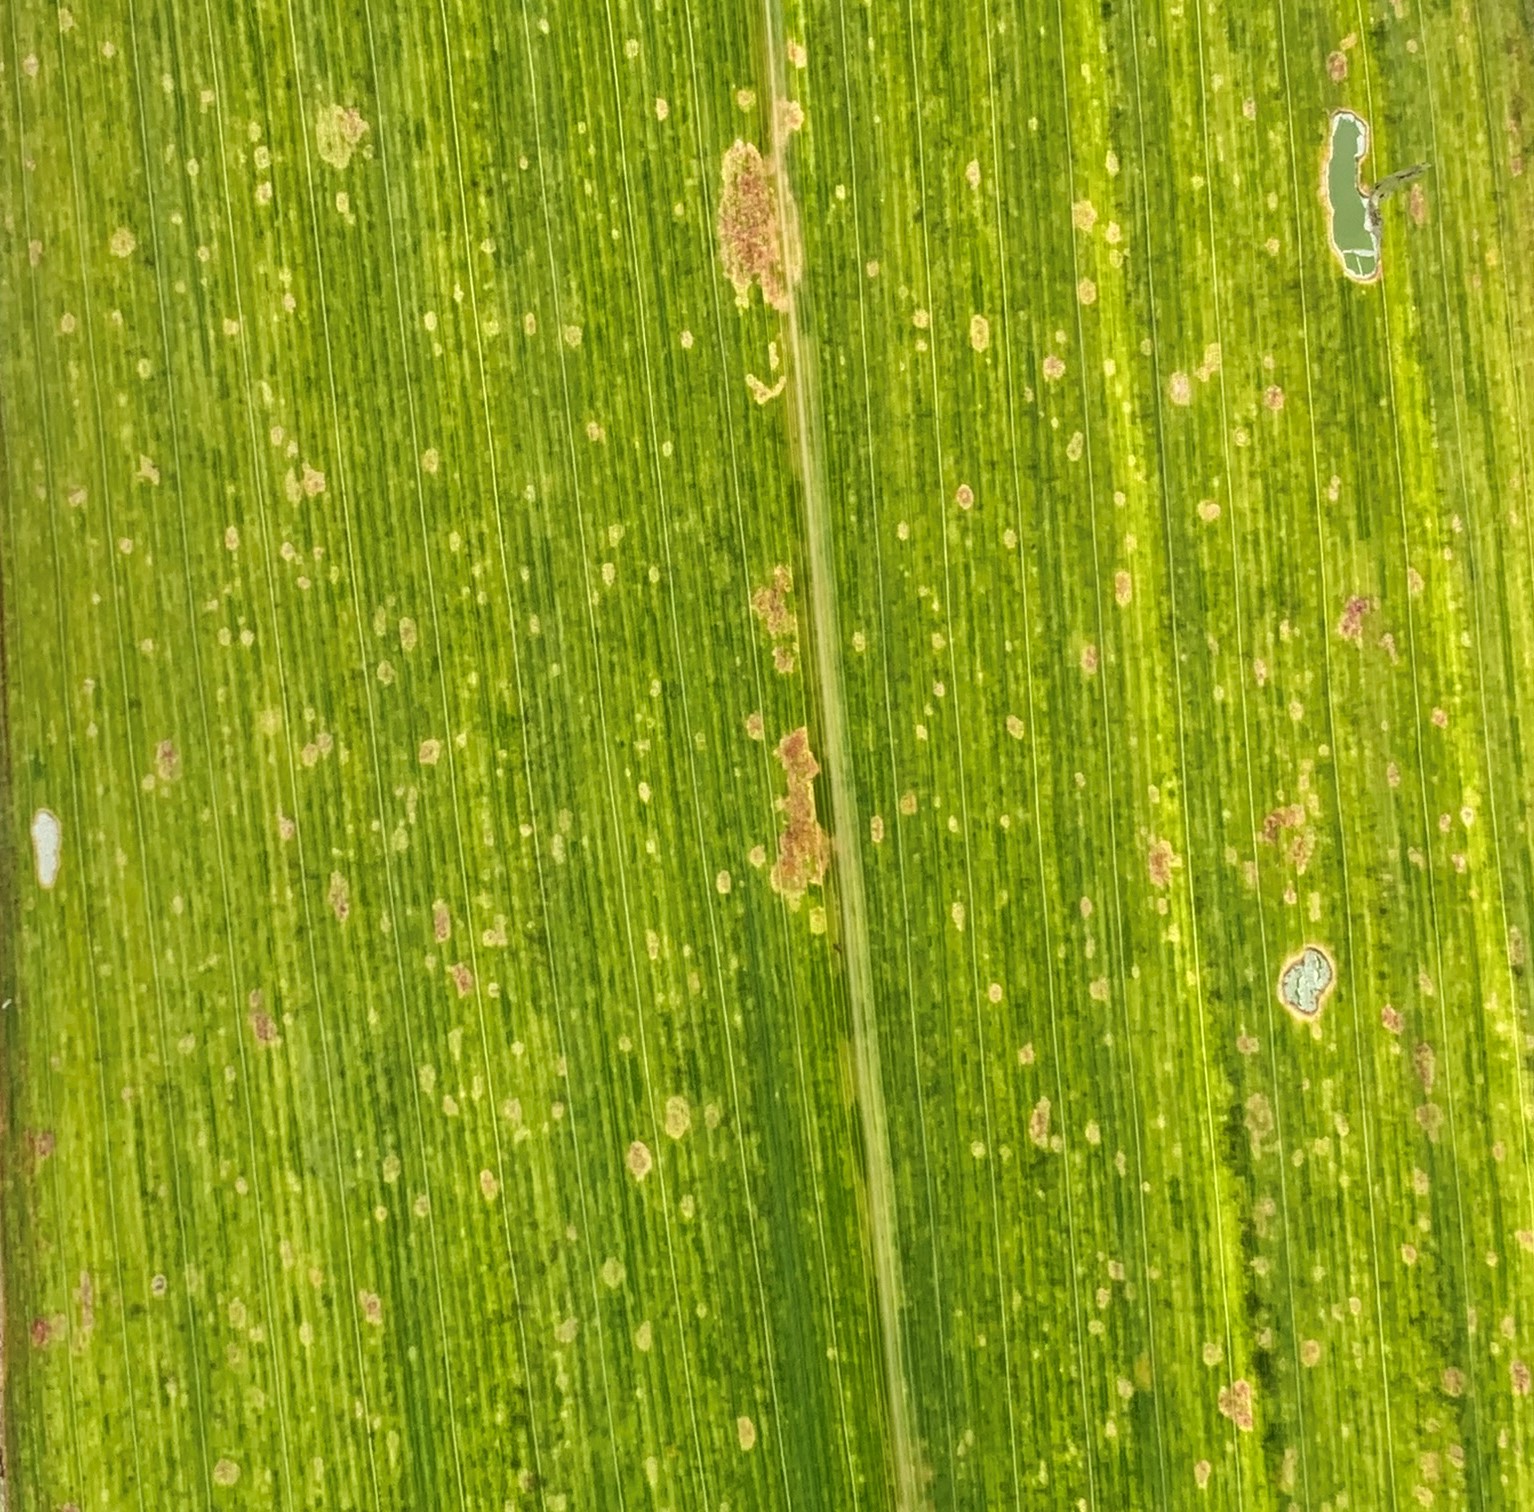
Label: MSV